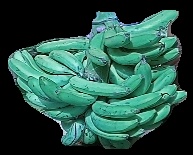
Variety: pachbale
Grade: grade3